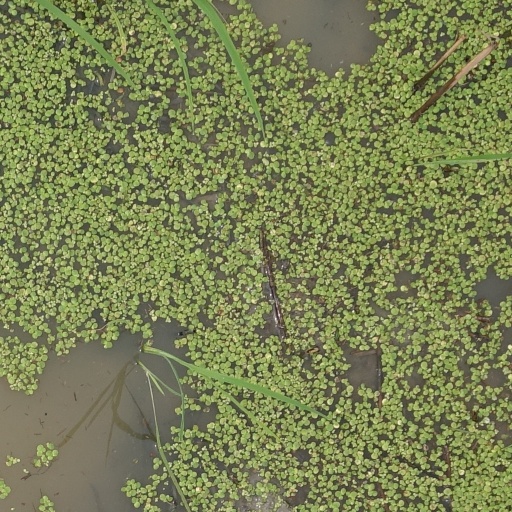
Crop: rice